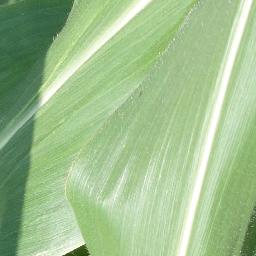
Label: Corn_(Maize)___Healthy